Mars Exploration Rover

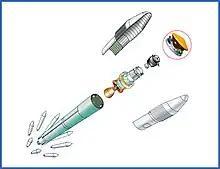
MER launch configuration, break apart illustration

The Mars Exploration Rover was designed to be stowed atop a Delta II rocket. Each spacecraft consists of several components: